Tastemaker Music

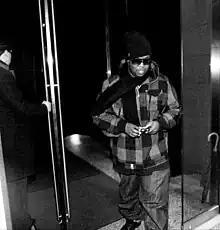

Tastemaker Music LLC (a.k.a. The Tastemakers) is a record production company, owned and operated by songwriter & multi-platinum selling record producer, Chad Dexter, primarily known as Chad Beatz.